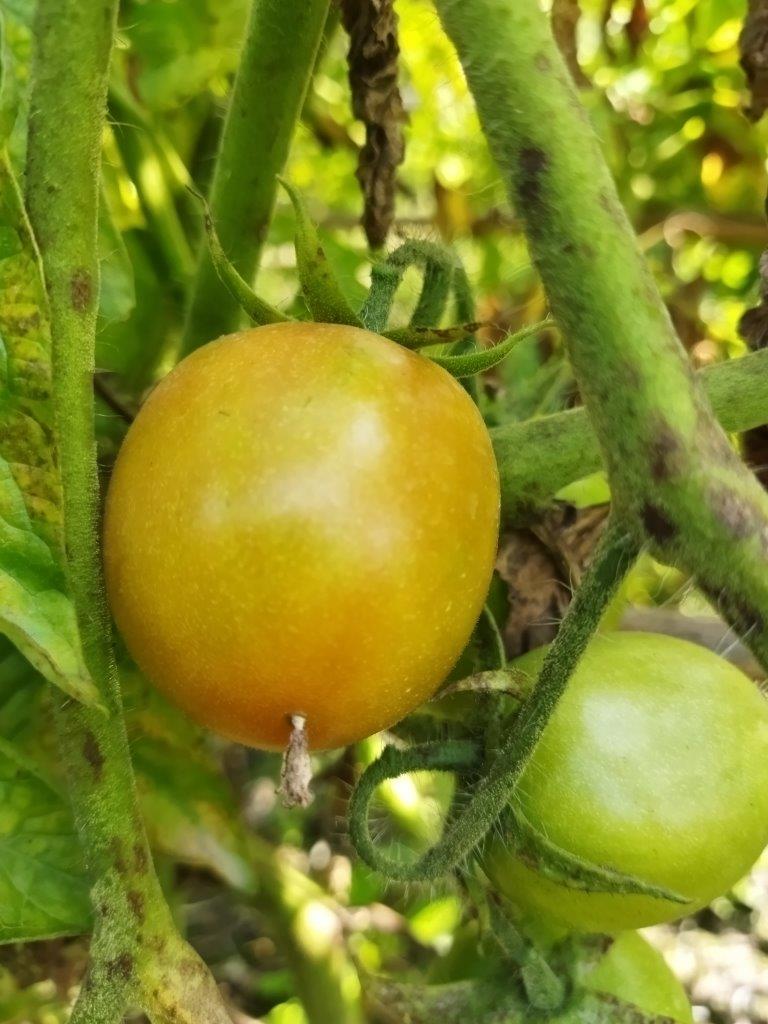
Maturity: Mature